List of Dragon Ball films

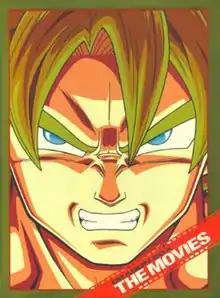
"Dragon Box: The Movies", a DVD box set that includes the first seventeen animated films, released by Toei Video on April 14, 2006.

"Dragon Ball" is a Japanese media franchise created by Akira Toriyama in 1984. Since 1986, there have been 24 theatrical films based on the franchise, including 21 anime films produced by Toei Animation, one official live-action film, and two unofficial films.